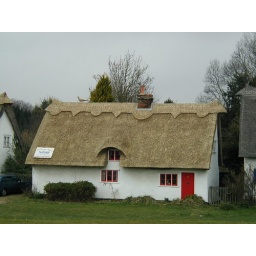
Thatched roof home in the country